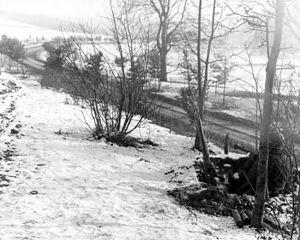
La bataille des Ardennes est le nom donné à l'ensemble des opérations militaires qui se sont déroulées en Ardennes pendant l'hiver 1944-1945. Le théâtre des opérations se déroule presque exclusivement en Belgique orientale, principalement en Ardenne belge avec, pour objectif final, la reconquête du port d'Anvers, mais l'offensive allemande sera stoppée avant même d'atteindre la Meuse. La bataille commence le 16 décembre 1944 par une attaque surprise allemande, à laquelle on a donné le nom d'« offensive von Rundstedt ». Le Generalfeldmarschall von Rundstedt y était opposé : il estimait que l'objectif était trop ambitieux.